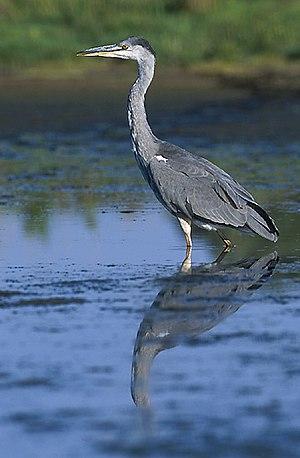
Le parc du Héron est l'un des parcs de Villeneuve-d'Ascq, d'une superficie de 110 ha. Une partie est classée sous la forme de la réserve naturelle régionale du Héron.
Le Héron cendré est une espèce d'oiseaux échassiers de la famille des Ardeidae.
Héron est un terme générique désignant de nombreuses espèces d'oiseaux appartenant à différents genres de la famille des ardéidés. Ce sont des oiseaux échassiers de taille moyenne à grande, se caractérisant par un cou long et grêle, replié en forme de « S », et par un bec jaune orangé, allongé et conique en forme de poignard. Les hérons vivent dans les zones humides, les plans d'eau et les cours d'eau, se nourrissant de batraciens, poissons ou rongeurs.
Saucedilla est une commune d’Espagne appartenant à la province de Cáceres et à la Communauté autonome d'Estrémadure. Elle est située dans la contrée du Campo Arañuelo, dont le chef-lieu est Navalmoral de la Mata, qui est aussi le district judiciaire et la ville commerciale de la région. L'accès le plus facile est l'autoroute A5. Elle se trouve à 197 km de Madrid, 103 km de Cáceres et 19 km de Navalmoral.
Le marais audomarois s'étend sur 15 communes du Pas-de-Calais et du Nord et couvre une surface de 37 km², ce qui en fait la plus vaste zone humide de la région. Son altitude est de 0 mètre.